Attack Force Z

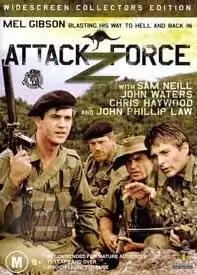
Region 4 DVD cover

Attack Force Z (alternatively titled The Z Men) is a 1982 Australian-Taiwanese World War II film directed by Tim Burstall. It is loosely based on actual events and was filmed in Taiwan in 1979. It was screened at the Cannes Film Festival on 18 May 1981.